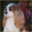
Label: dog